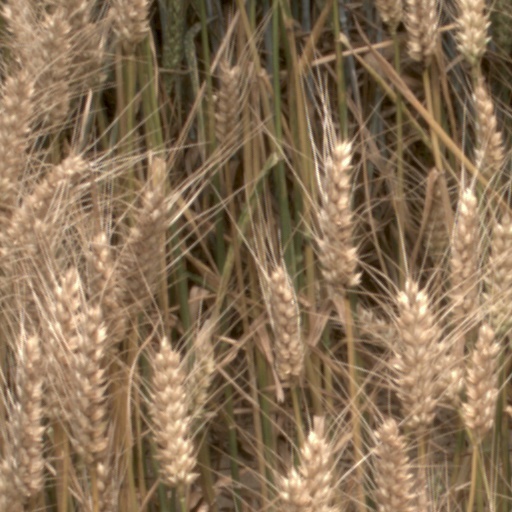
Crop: wheat